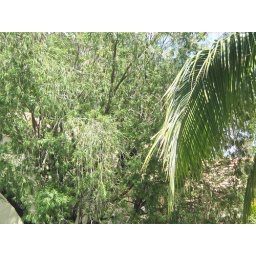
another bottle brush tree in front